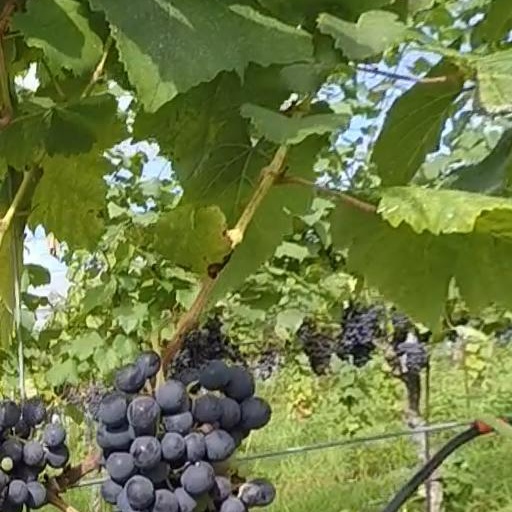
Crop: grape